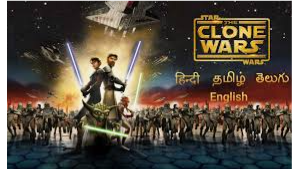
Portrait style: Cartoon Portrait